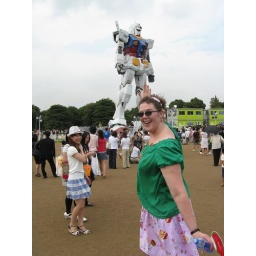
I love the girls in the back ground of this shot, they think I'm funny. lol